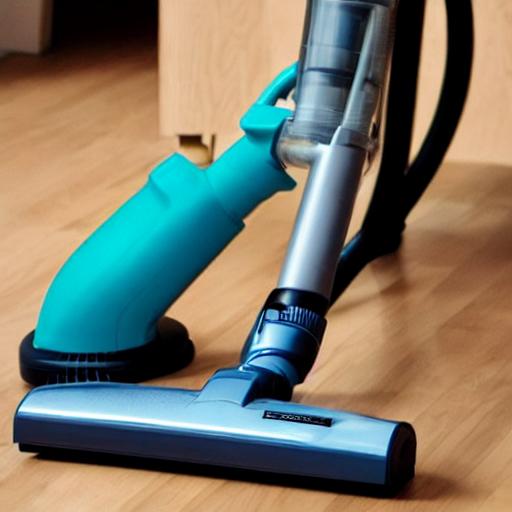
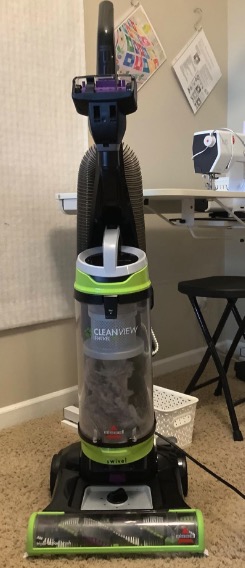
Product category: items_vacuum
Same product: no